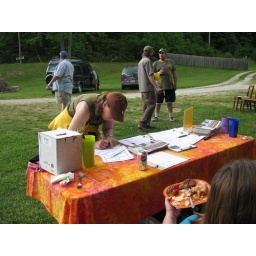
Friend-Raiser sign in table